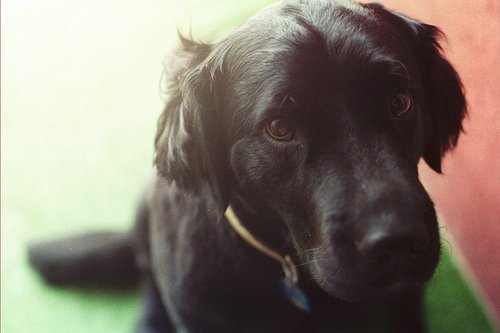
Animal: dog
Breed: newfoundland